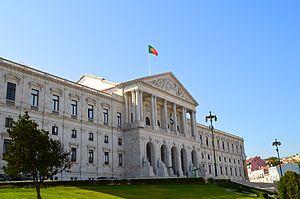
Palácio de São Bento (Assemblée nationale)
Le Portugal, en forme longue la République portugaise, en portugais : República Portuguesa, est un pays d'Europe du Sud, membre de l'Union européenne, situé dans l'Ouest de la péninsule Ibérique. Délimité au nord et à l'est par l'Espagne puis au sud et à l'ouest par l'océan Atlantique, il est le pays le plus occidental de l'Europe continentale. Il comprend également les archipels des Açores et de Madère, deux régions autonomes situées dans le nord de l'océan Atlantique, pour une superficie totale de 92 090 km². Membre fondateur de l'OTAN, le Portugal est étroitement lié politiquement et militairement avec l'ensemble des autres pays occidentaux. Il est également membre de l’OCDE, de l'ONU, du conseil de l'Europe et de l’espace Schengen et est l'un des pays fondateurs de la zone euro. Le Portugal entretient en outre d'importantes relations avec l'Espagne et la France, l'Allemagne, le Royaume-Uni et l'Italie, qui sont ses cinq plus importants partenaires commerciaux.